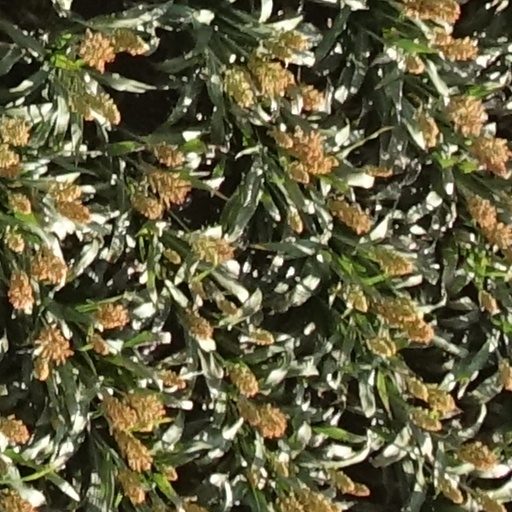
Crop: sorghum